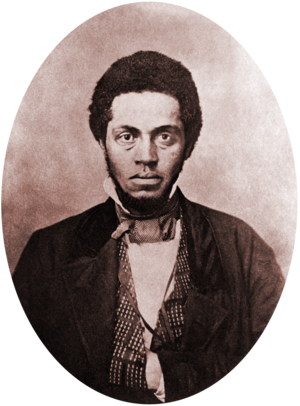
Osborne Perry Anderson est un abolitionniste américain né le 27 juillet 1830 à Fallowfield, en Pennsylvanie, et mort le 13 décembre 1872 à Washington. Il est connu pour avoir participé au raid contre Harpers Ferry mené par John Brown, s'en être échappé vivant puis avoir raconté les événements dans un ouvrage intitulé A Voice From Harper's Ferry.